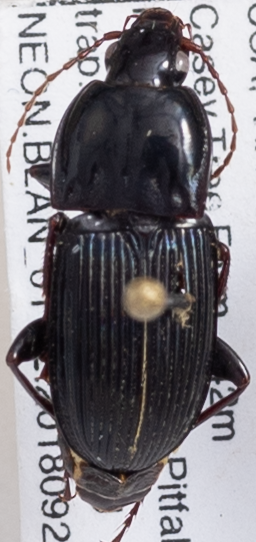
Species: Pterostichus permundus
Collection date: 2018-09-25
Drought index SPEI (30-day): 1.614
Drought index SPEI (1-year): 1.594
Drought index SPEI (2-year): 1.69